Silliman University

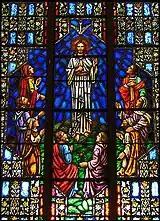
Stained glass window of Silliman University Church depicting Jesus Christ and his apostles

Silliman is located in Dumaguete, a quiet and peaceful seaside community with a population of 142,171. The university campus has a total land area of 62 hectares composed of the main campus along Hibbard Avenue, and the campus for the College of Agriculture and the Institute of Environmental and Marine Sciences to the north. Dotted by large acacia trees, the main campus is home to most of the colleges and schools of the university and is adjacent to the city's downtown district. Occupying almost one-third of the downtown area, the campus faces the sea to the east, flanked by its portals which are now considered symbols of the school and city. The three most prominent portals are the Gates of Knowledge, Opportunity and Service. The Gate of Knowledge is the current and main entrance; it is the starting point of the two-kilometer-long Hibbard Avenue which was named after Dr. David Sutherland Hibbard, one of the founders of the institution. The other prominent landmarks on the main campus are the Silliman Hall, which now houses the Heritage Museum; the Silliman University Church; the Robert B. and Metta J. Silliman Library; and the Claire Isabel McGill Luce Auditorium, the largest theater outside Metro Manila. It is frequented by tourists so the university maintains a campus cruiser, a 15-seater golf cart or tram-like vehicle, to ferry visitors around the campus. It is used to transport students during regular days.